Amaël Moinard

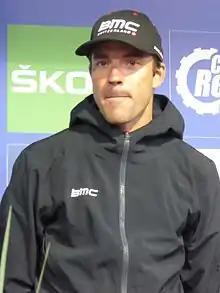
Moinard at the 2016 Tour of Britain

Amaël Moinard (born 2 February 1982 in Cherbourg) is a French former professional road bicycle racer, who competed professionally between 2005 and 2019 for the , and teams. In his first year with the in 2011, Moinard rode the Tour de France as a teammate for Cadel Evans who won the race.